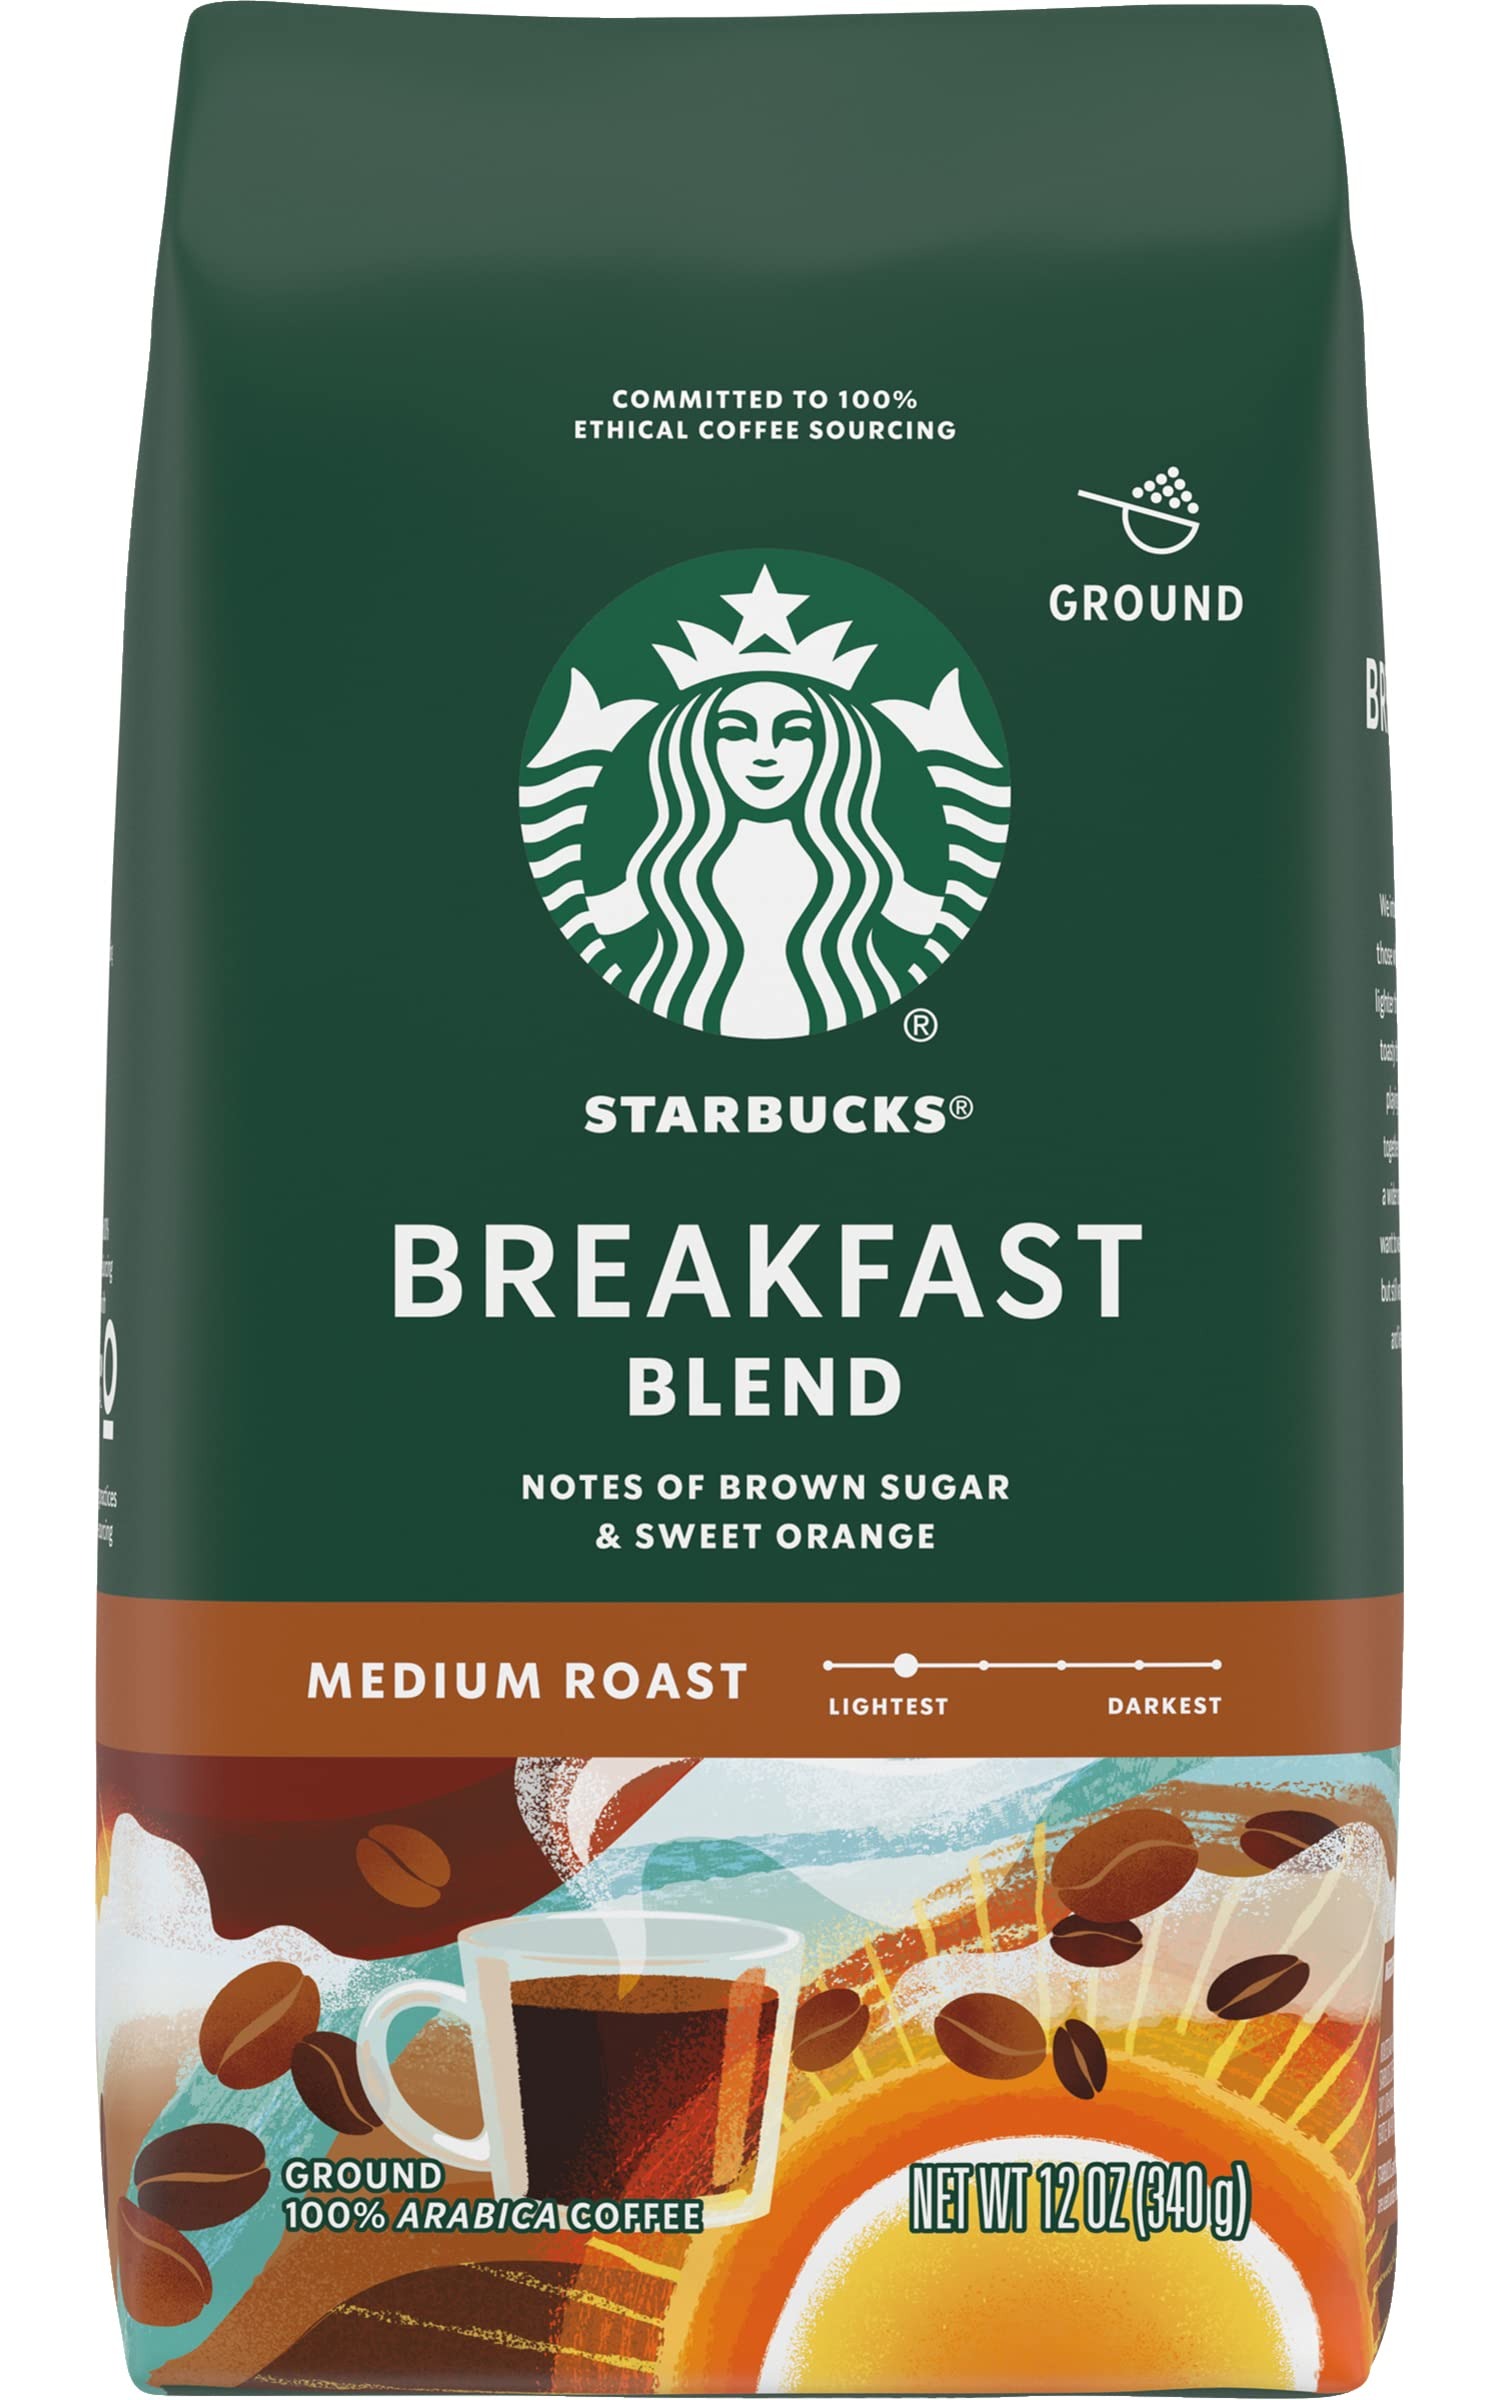
Item Name: Starbucks Breakfast Blend Medium Ground Coffee 12 Oz.
Value: 12.0
Unit: Ounce

Price: 9.89